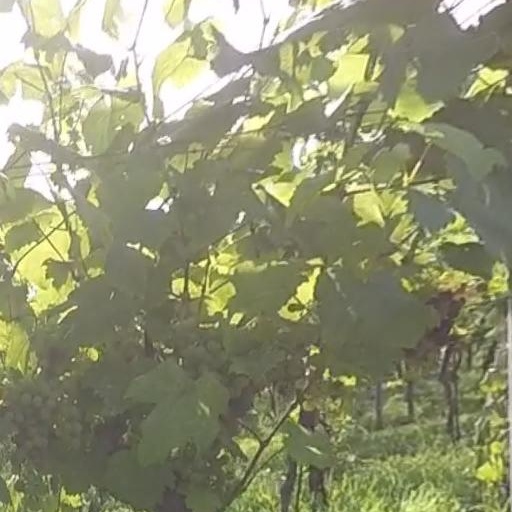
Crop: grape